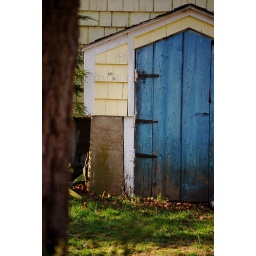
blue door in a yellow house